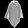
Label: Coat